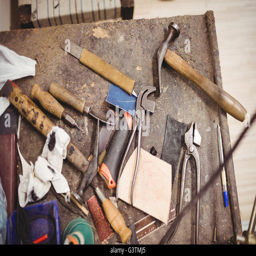
tools of cobbler on a table